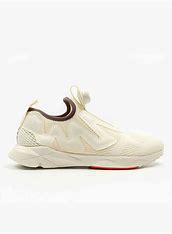
Brand: Reebok
Model: Pump Supreme